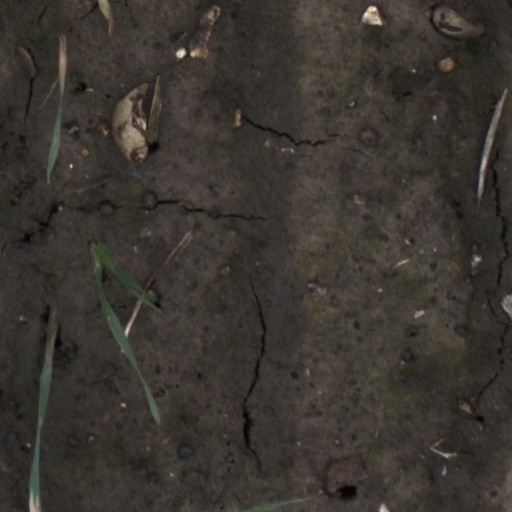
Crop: wheat